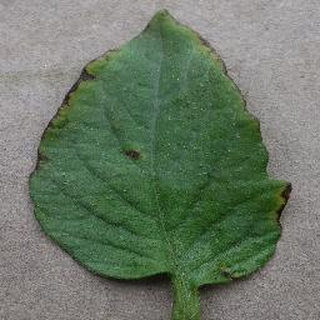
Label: tomato_bacterial_spot